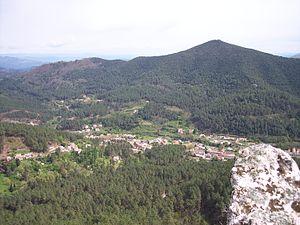
Vue générale de la commune
Le Martinet est une commune française située dans le département du Gard en région Occitanie.